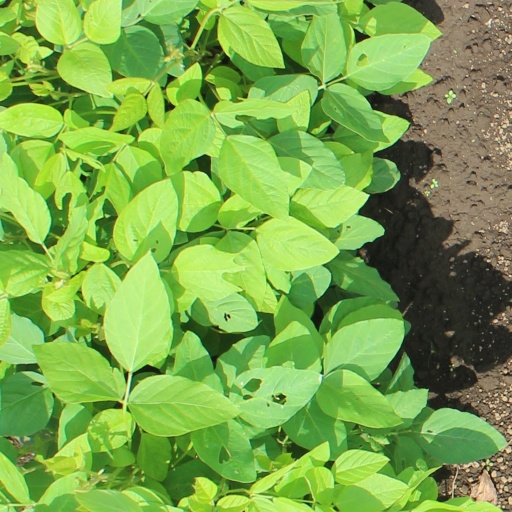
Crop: soybean